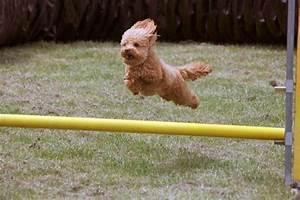
dog